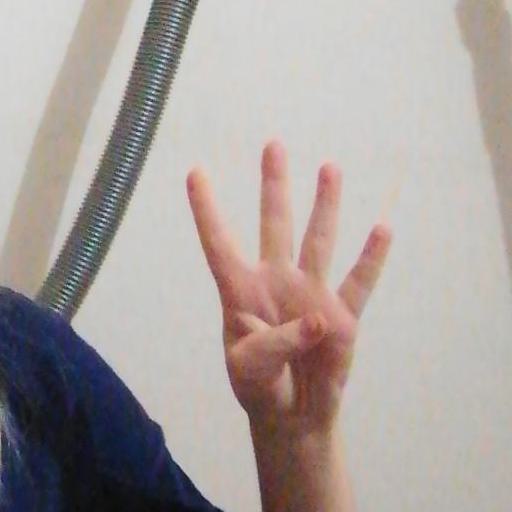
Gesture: four